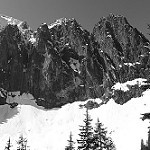
Label: B & W